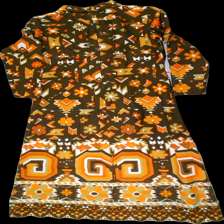
View: front
Type: Dress
Category: Ladies
Brand: Missing
Colors: Orange, Brown, White, Multicolor
Material: 100% polyester
Pattern: Geometric print
Cut: Regular, Long, C-collar, Loose
Season: All
Trend: 70s
Stains: Minor
Holes: Minor
Price range: 100-150
Recommended usage: Reuse
Comment: vintage/retro